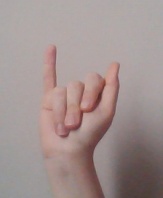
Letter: meem